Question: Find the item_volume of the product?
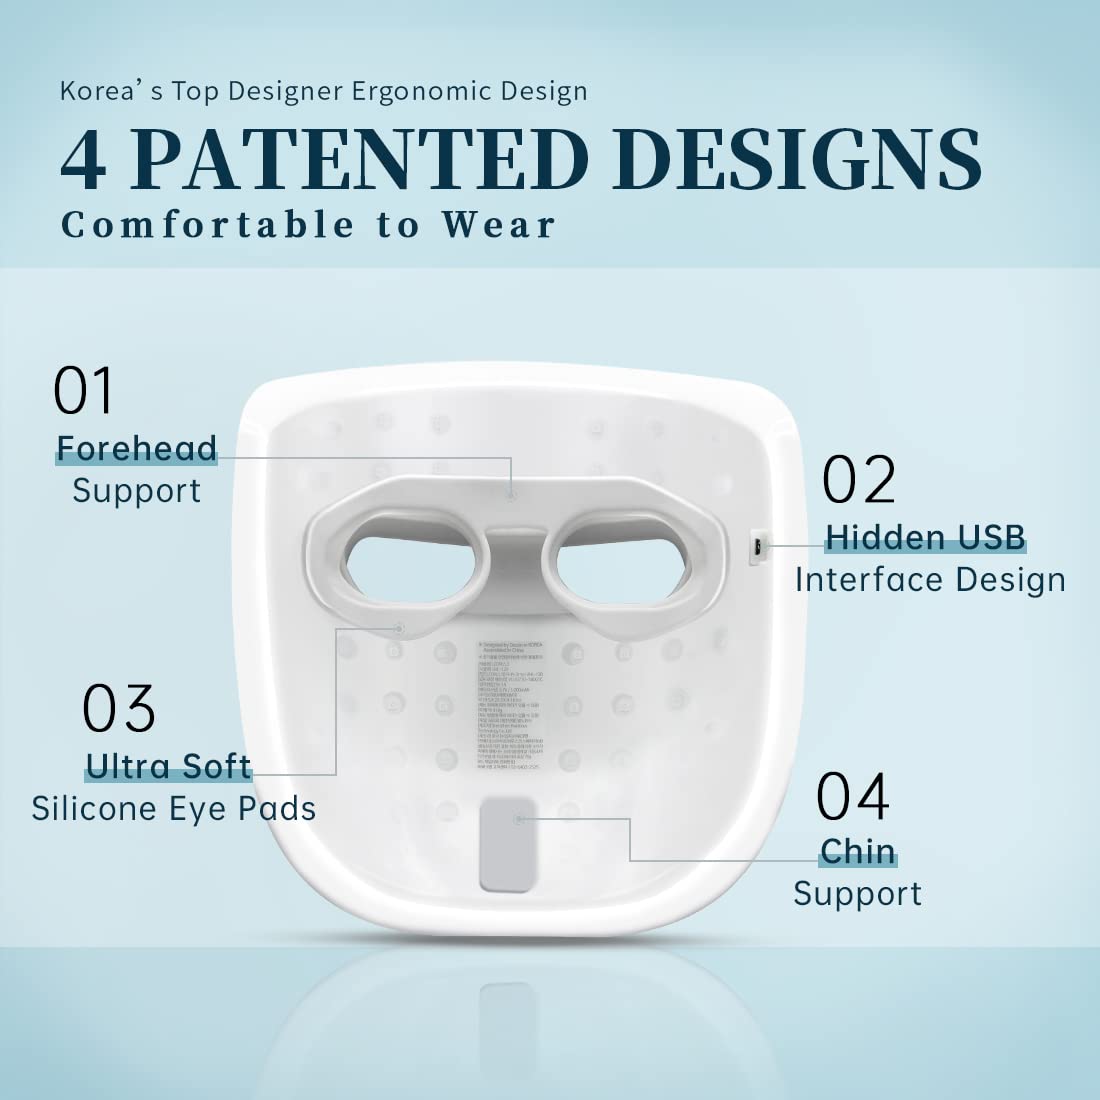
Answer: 4.0 cubic inch